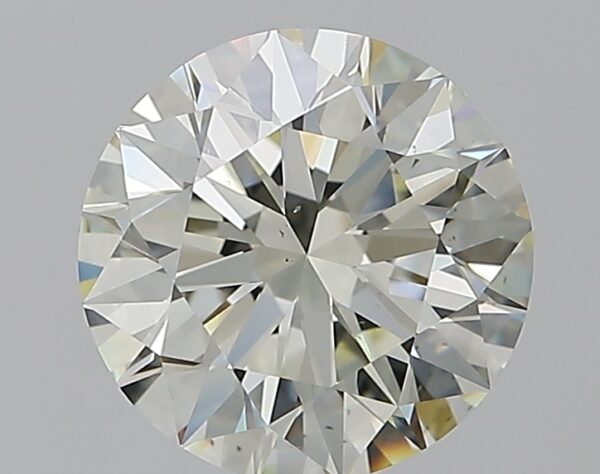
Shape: round
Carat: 2.4
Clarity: VS2
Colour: N
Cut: EX
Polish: EX
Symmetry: EX
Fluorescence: N
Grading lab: GIA
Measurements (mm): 8.5 x 8.55 x 5.32